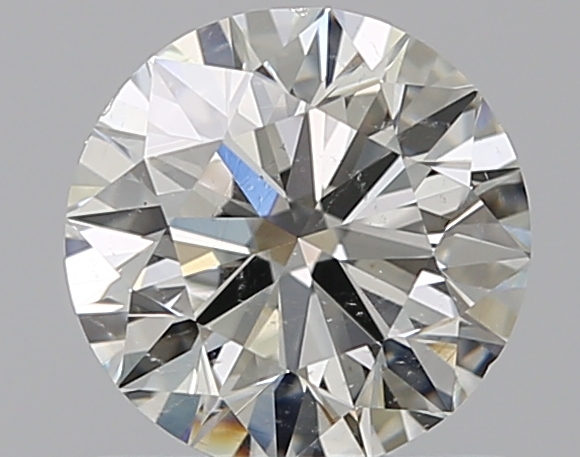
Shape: round
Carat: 0.76
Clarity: SI1
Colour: G
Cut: EX
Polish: EX
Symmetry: EX
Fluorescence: M
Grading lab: GIA
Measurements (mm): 5.81 x 5.82 x 3.64